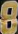
Number: 8